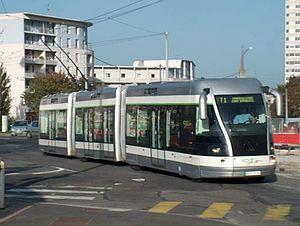
Le TVR, abréviation de Transport sur voie réservée, aussi connu sous son appellation anglophone GLT pour Guided light transit, est le nom d'un concept de trolleybus bi-articulé à guidage mécanique par rail central, et de l'infrastructure associée, présentés en 1985 par le constructeur belge La Brugeoise et Nivelle, alors filiale à 97 % de Bombardier Transport. La production du TVR a été stoppée de facto en 2002, faute de commandes.